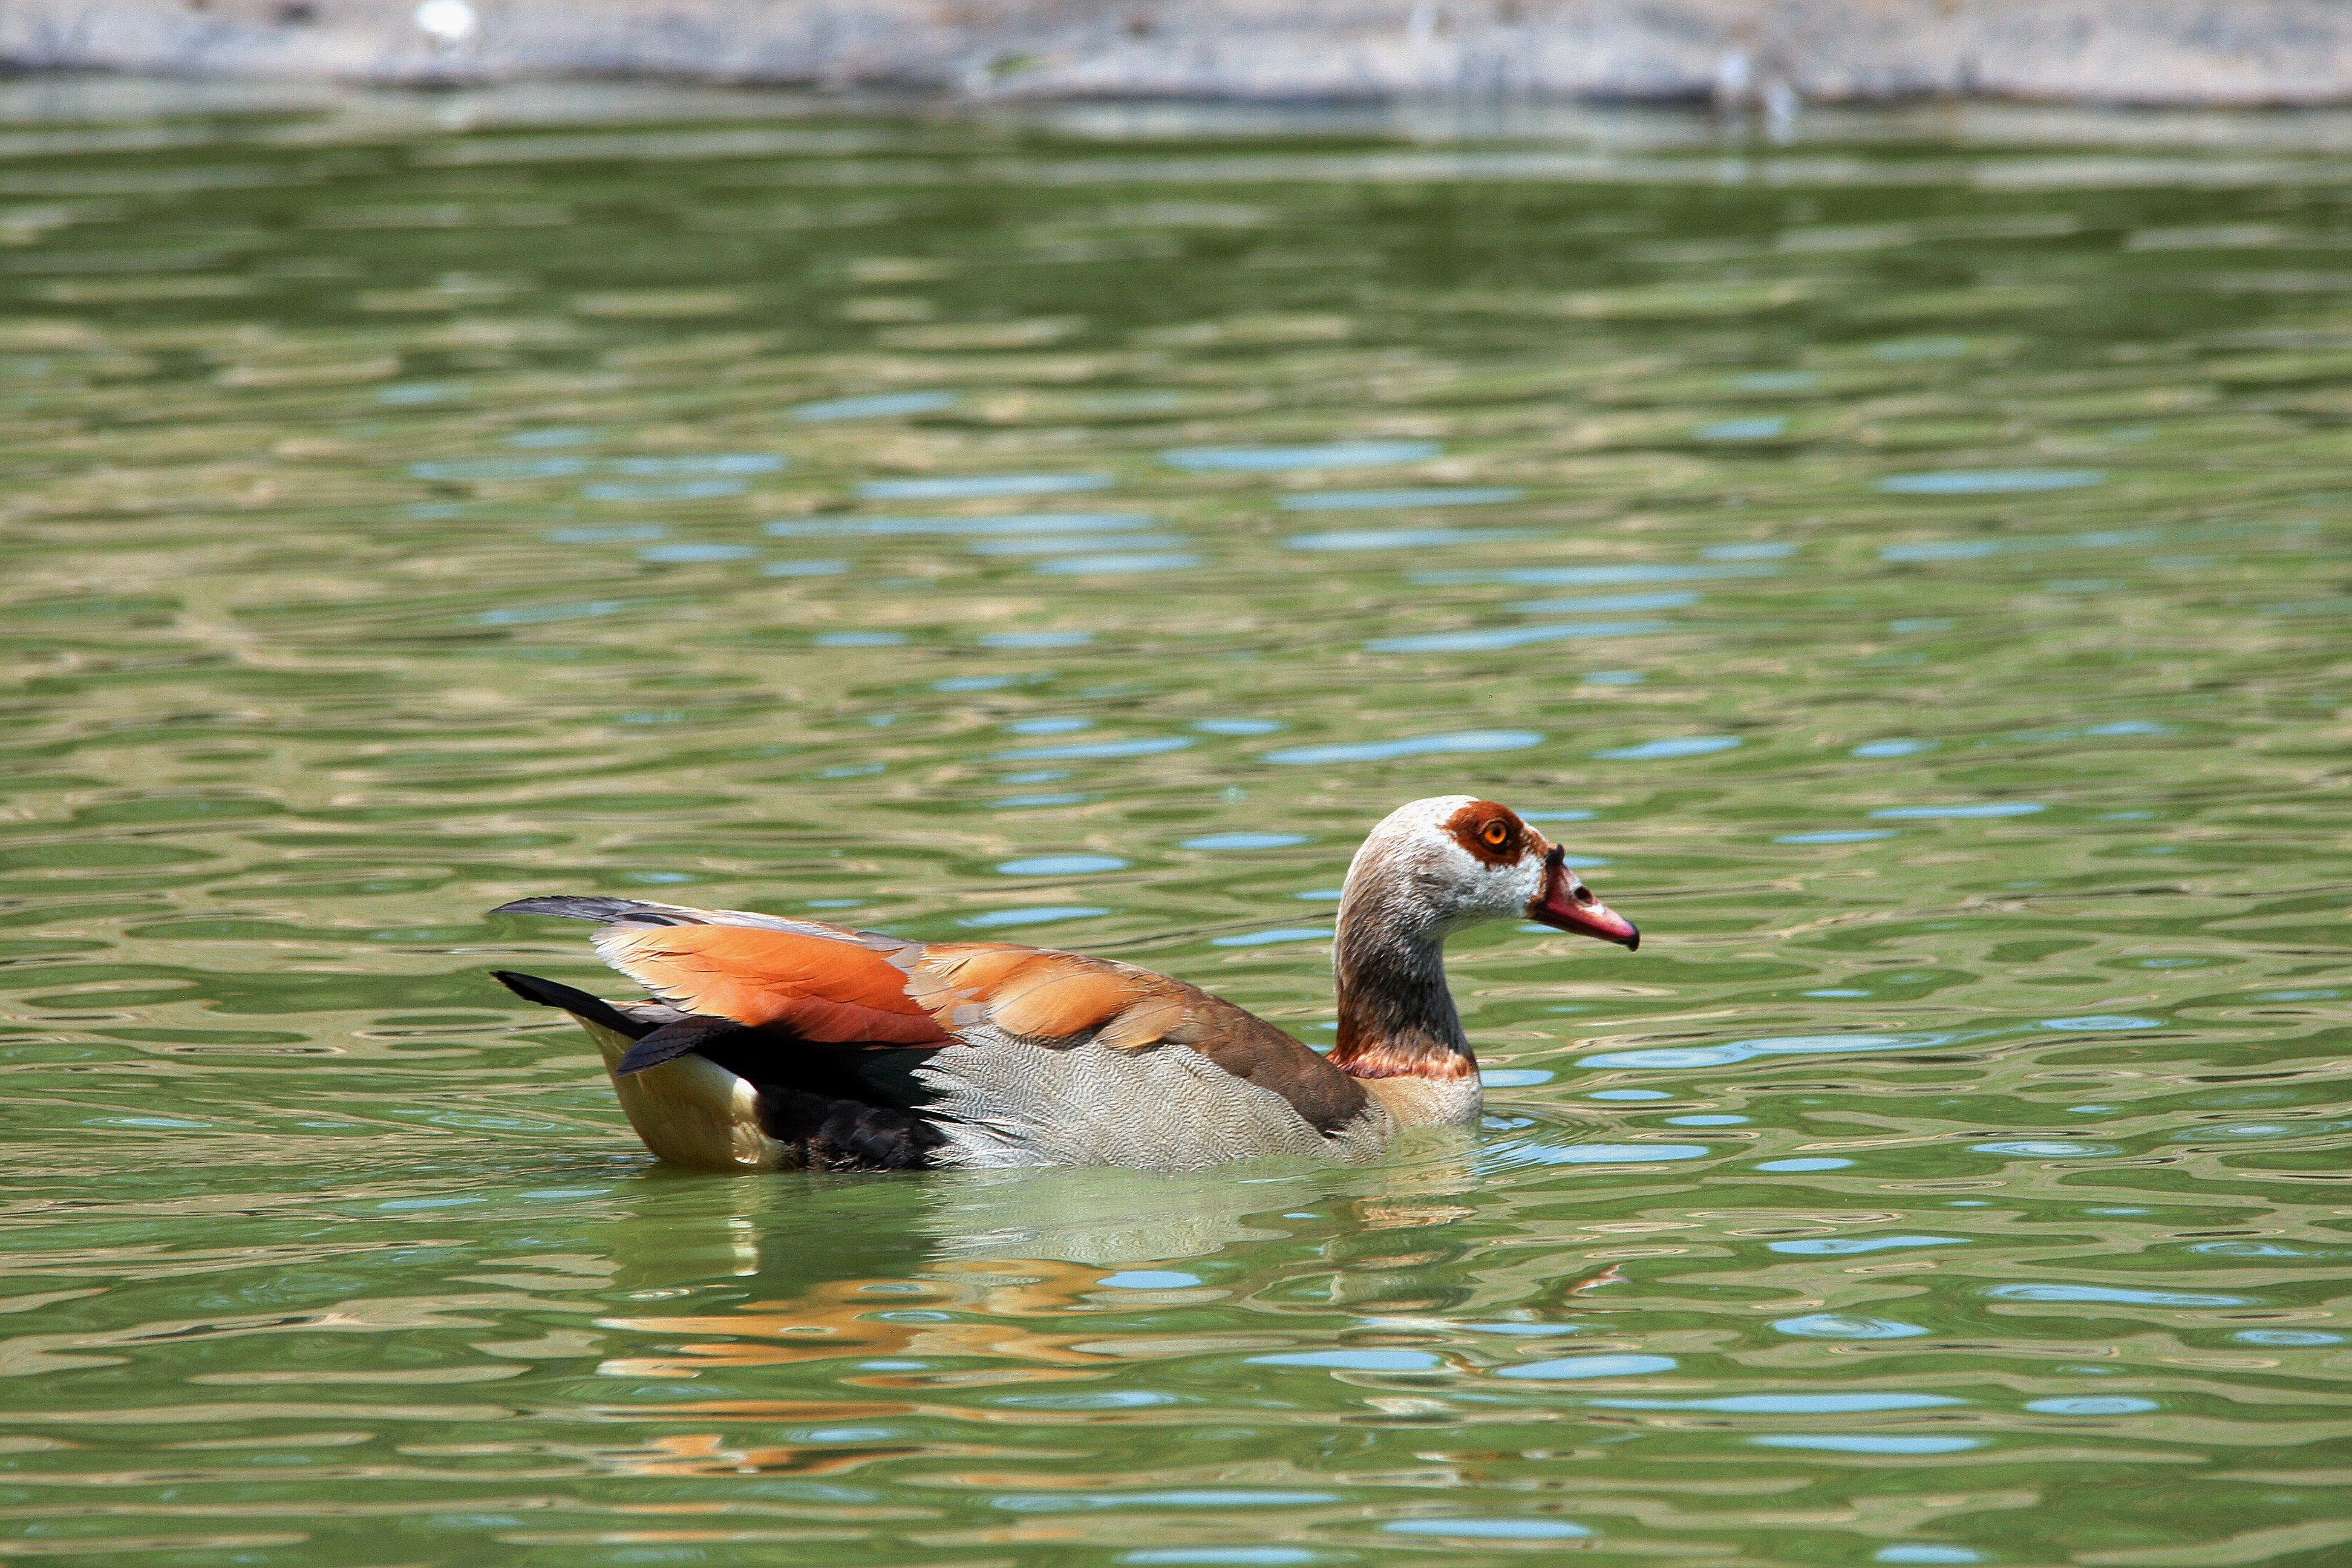
water, bird, wildlife, beak, brown, fowl, fauna, duck, goose, vertebrate, colours, waterfowl, water bird, mallard, egyptian, markings, ducks geese and swans, seaduck